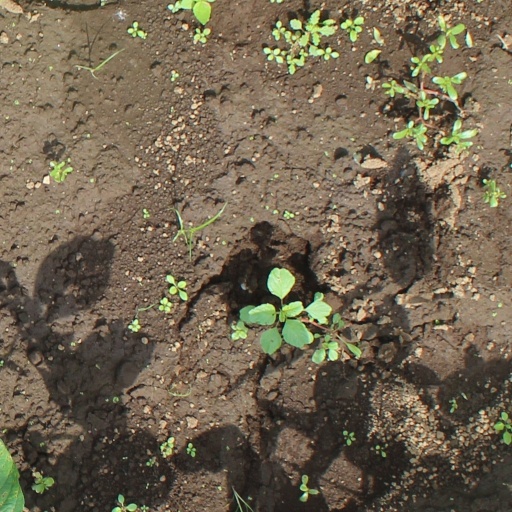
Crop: soybean